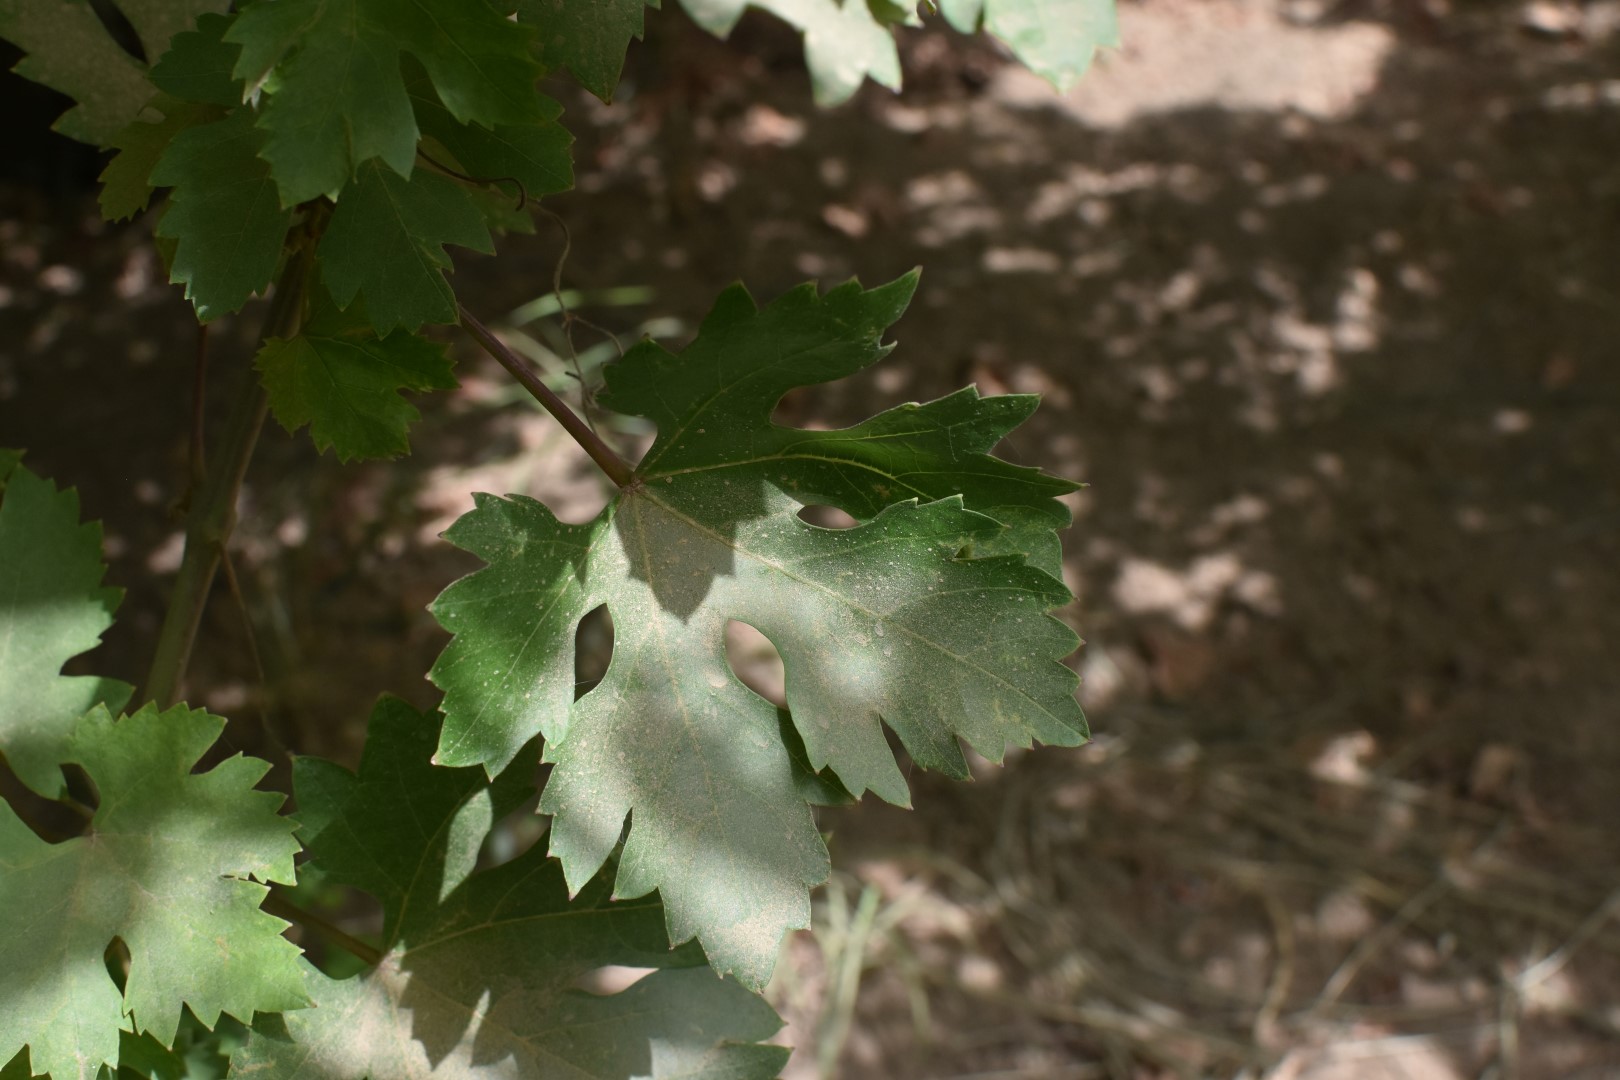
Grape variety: Riasi